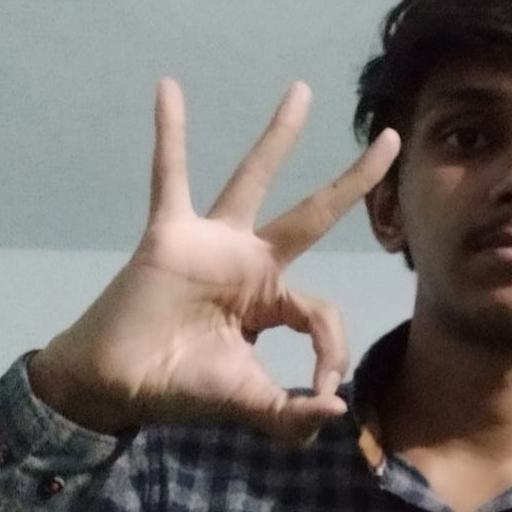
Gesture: ok